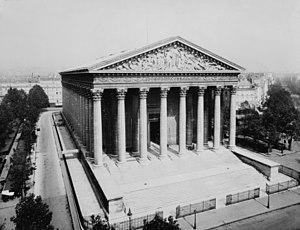
L’église de la Madeleine se situe sur la place de la Madeleine dans le 8ᵉ arrondissement de Paris. Elle constitue une parfaite illustration du style architectural néoclassique avec son portique octostyle.